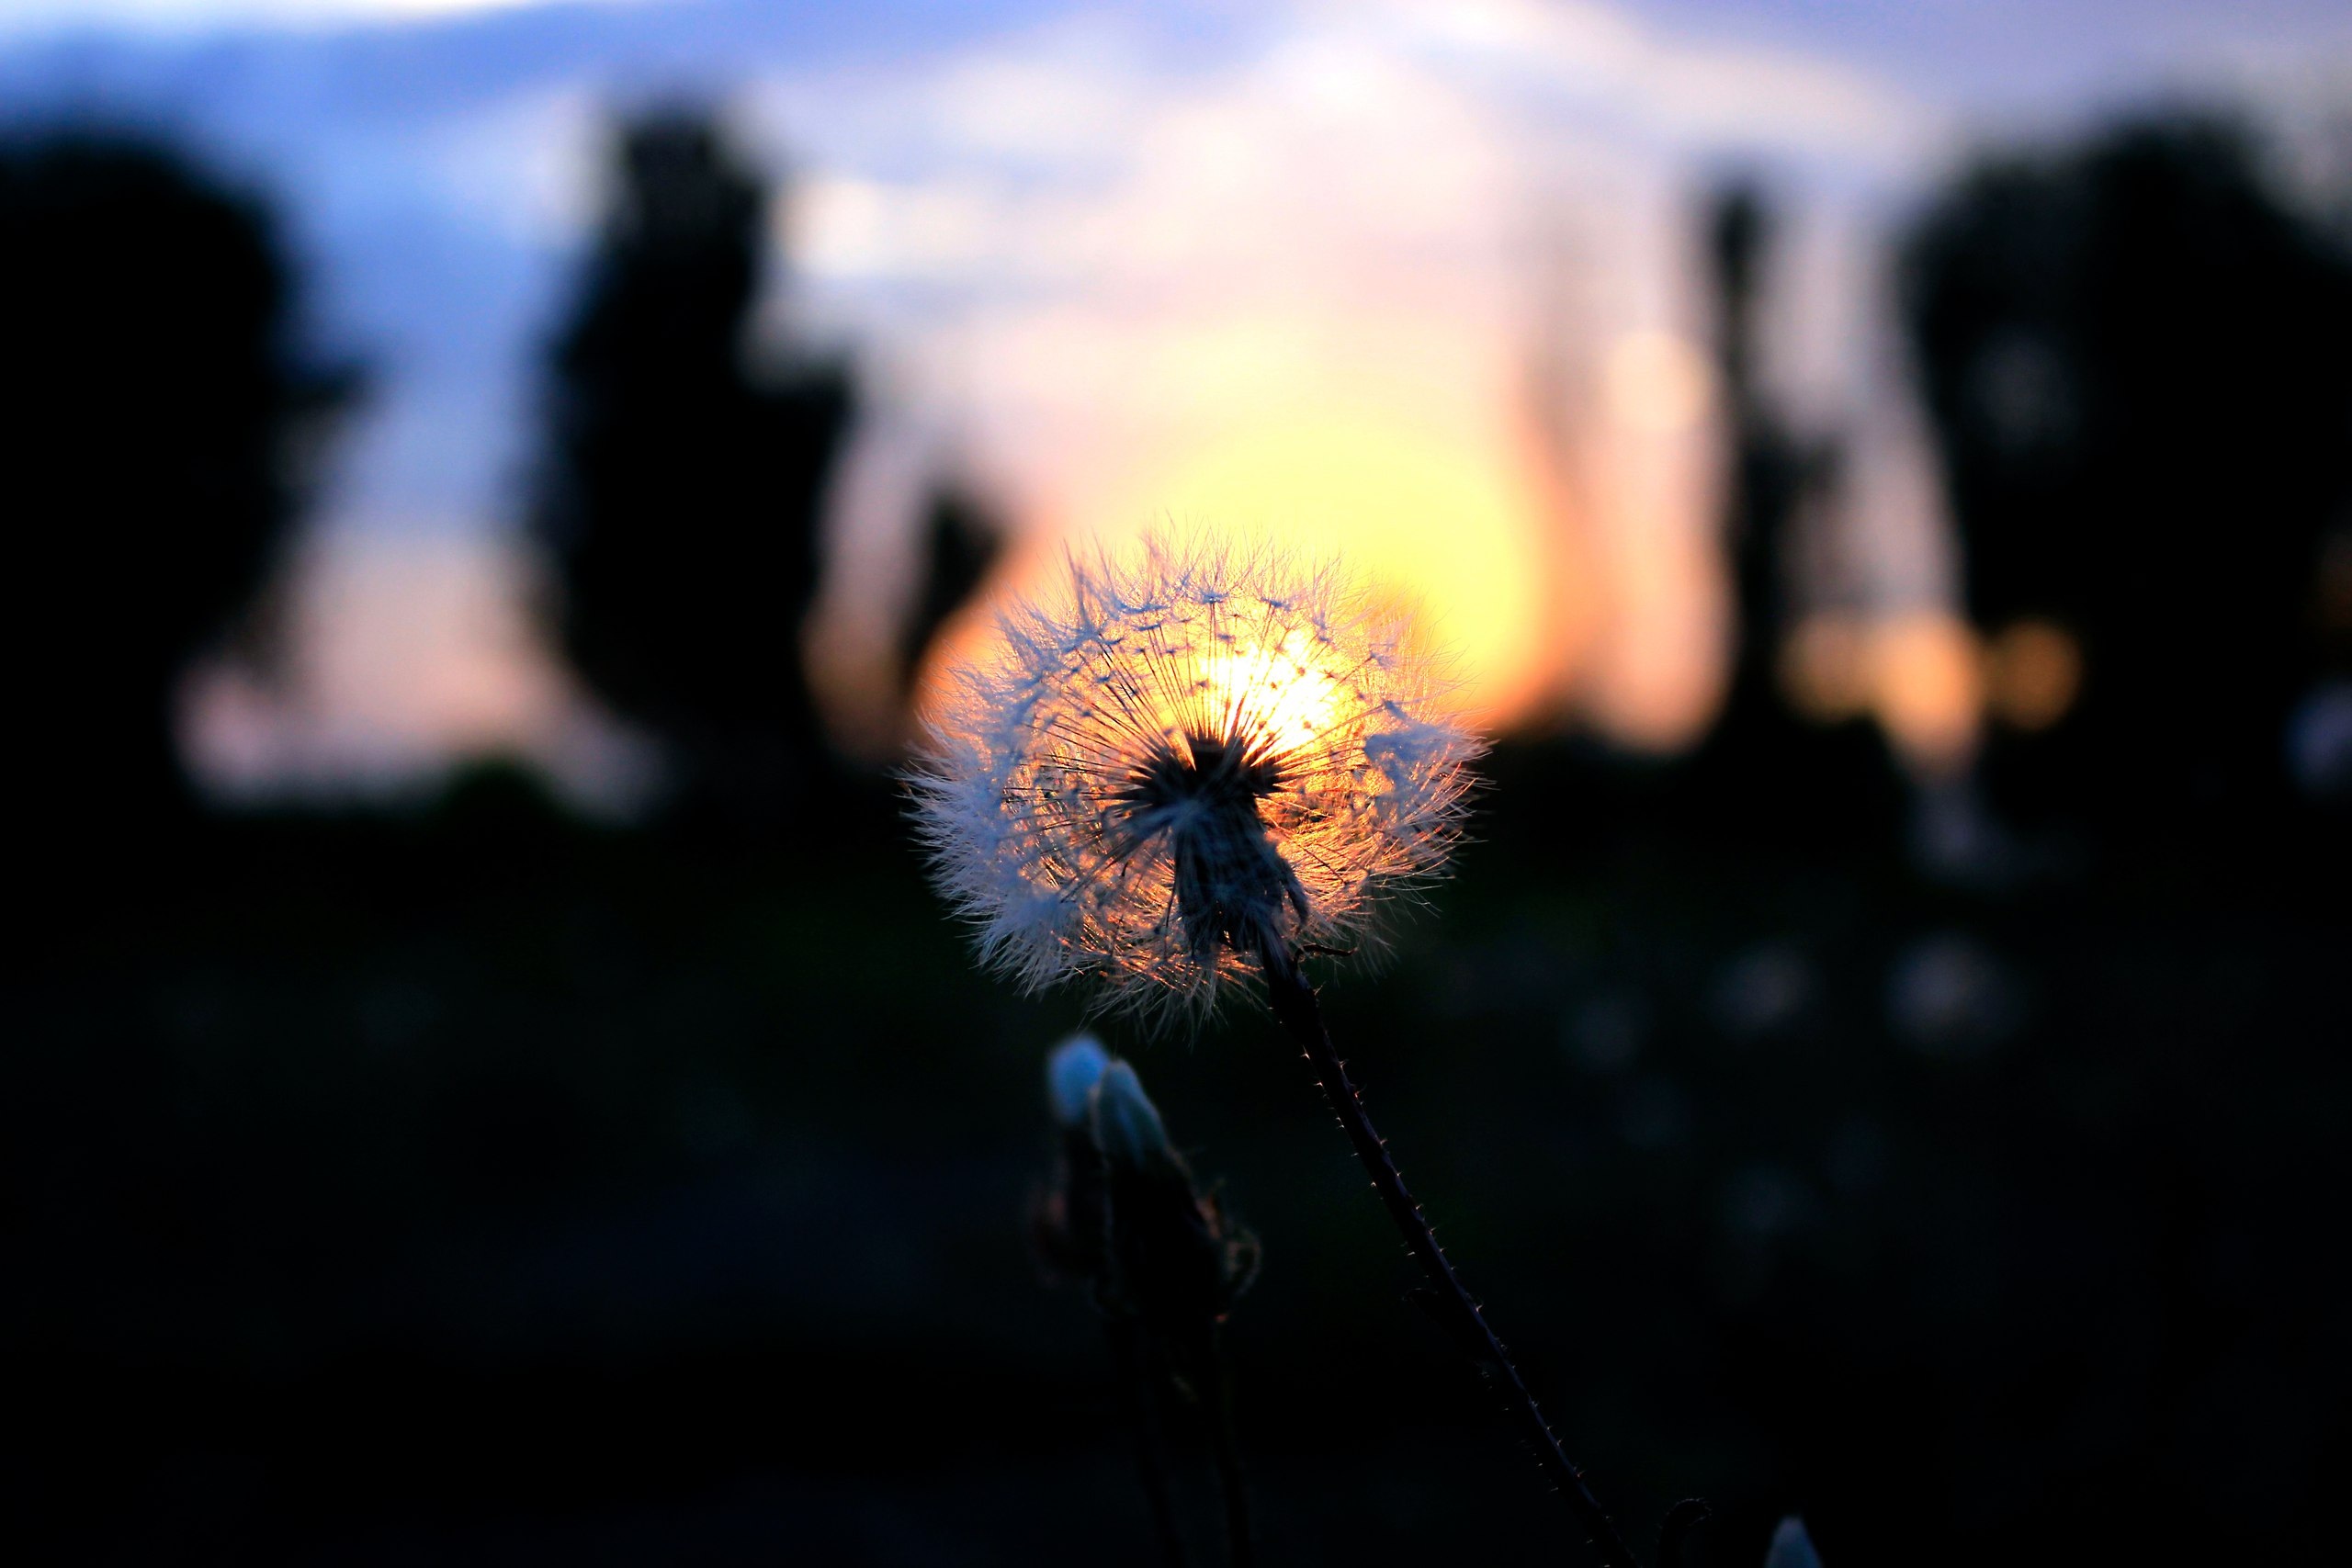
nature, silhouette, light, sunset, night, photography, dandelion, sunlight, flower, dark, dry, sparkler, evening, reflection, darkness, close up, furry, macro photography, atmosphere of earth, computer wallpaper